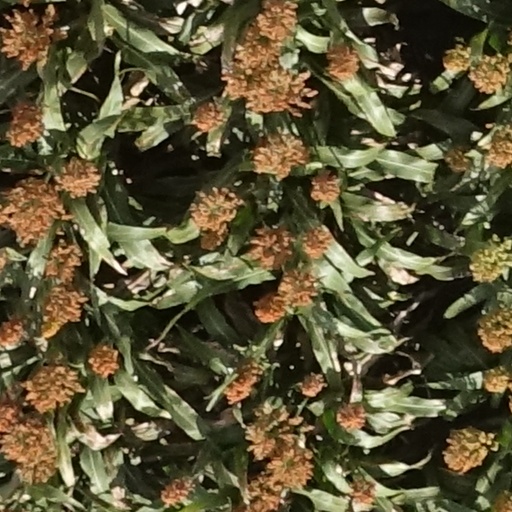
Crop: sorghum